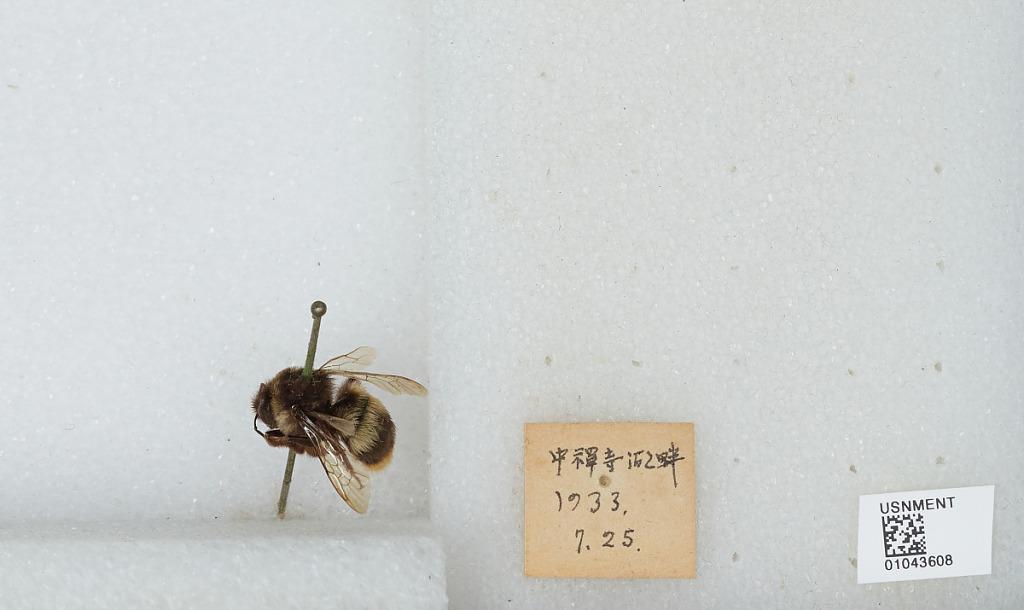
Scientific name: Bombus sp.
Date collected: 1933-7-25